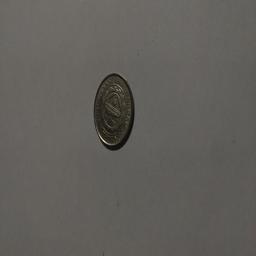
Label: 1_Old_Back